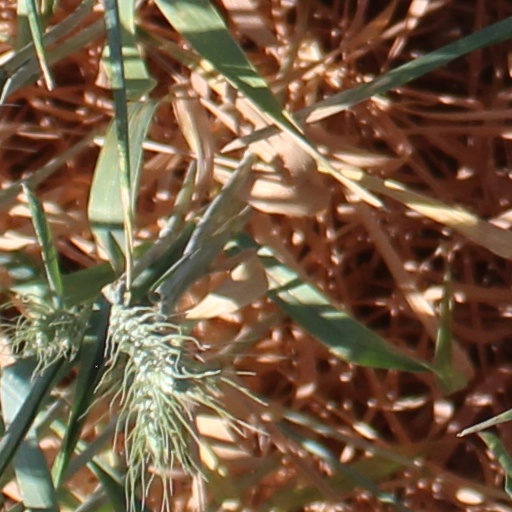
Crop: wheat